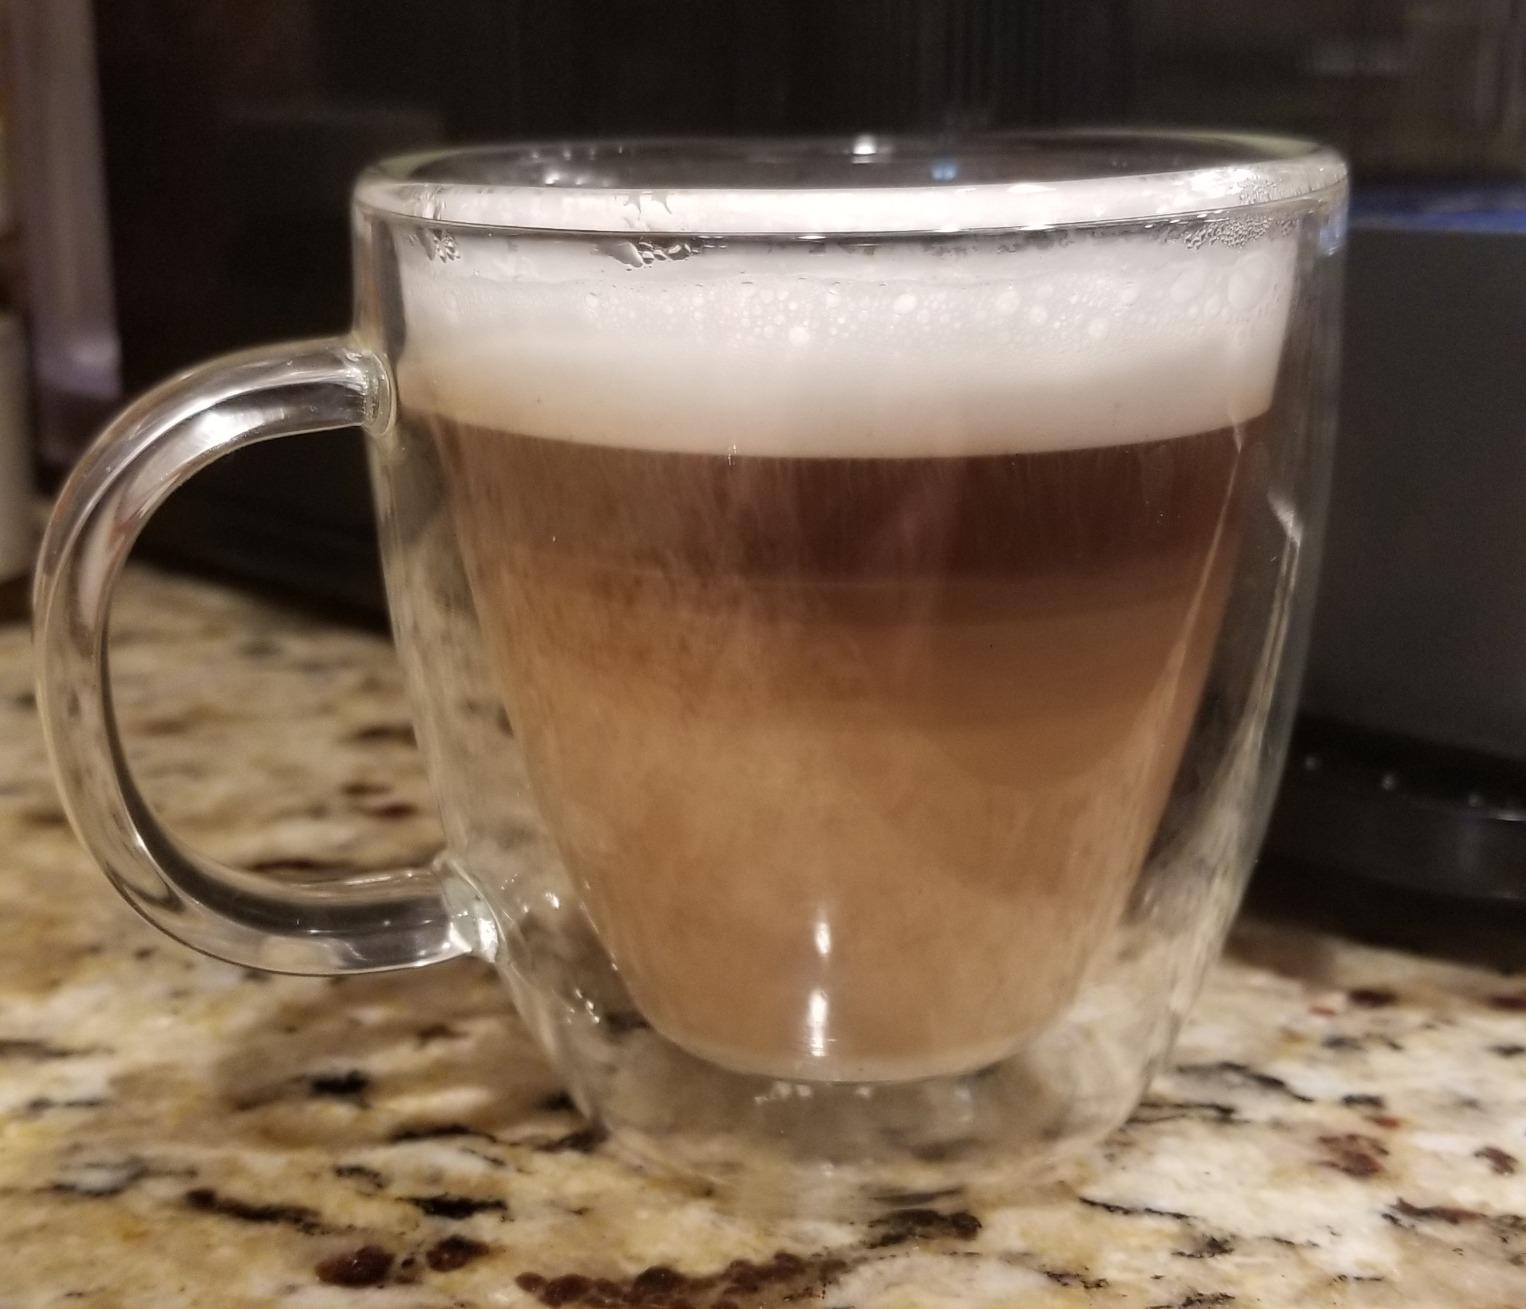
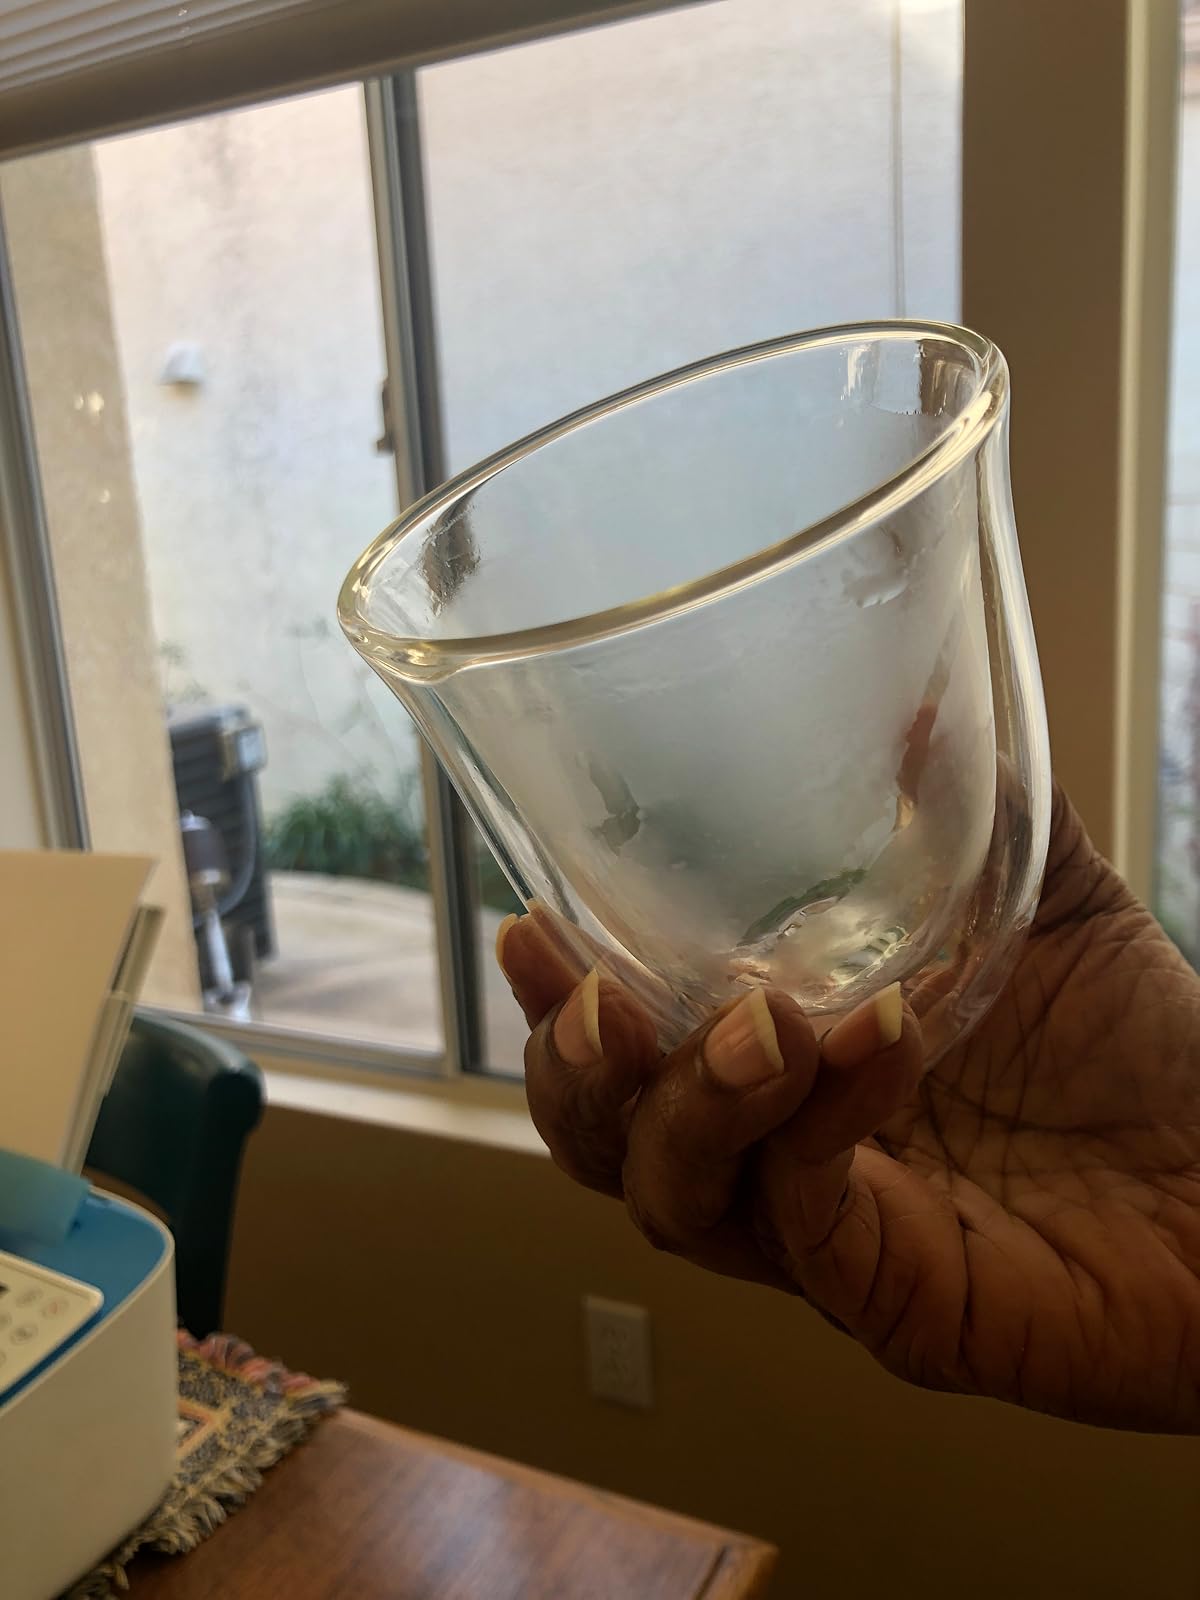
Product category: items_mug
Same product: no